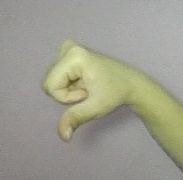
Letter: waw